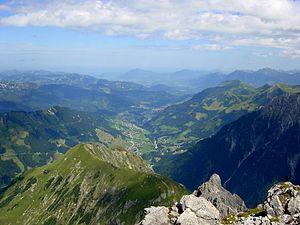
L'Autriche, en forme longue la république d'Autriche, est un État fédéral d'Europe centrale sans accès à la mer. Pays montagneux, il est entouré, dans le sens des aiguilles d'une montre, par l'Allemagne et la Tchéquie au nord, la Slovaquie et la Hongrie à l'est, la Slovénie et l'Italie au sud, et par la Suisse et le Liechtenstein à l'ouest. L'Autriche est membre de l'Union européenne et de la zone euro respectivement depuis 1995 et 1999. Sa langue officielle est l'allemand, mais depuis la ratification de la Charte européenne des langues régionales ou minoritaires, six autres langues sont reconnues. Sa capitale et plus grande ville est Vienne.
Les Alpes d'Allgäu sont un massif des Préalpes orientales septentrionales. Elles s'élèvent entre l'Autriche et l'Allemagne, au sud de l'Allgäu, un territoire germanique qui leur donne son nom.
Les territoires associés à l'Union européenne sont des territoires spéciaux qui, pour des raisons historiques, géographiques ou politiques, jouissent d'un statut spécial au regard du droit de l'Union européenne.
Le Kleinwalsertal est une vallée alpine relevant du Vorarlberg en Autriche. Il fait partie du district de Bregenz et correspond à la commune de Mittelberg. Il comprend trois localités : Mittelberg, Hirschegg et Riezlern et a environ 5 000 habitants.